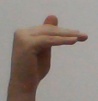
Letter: khaa